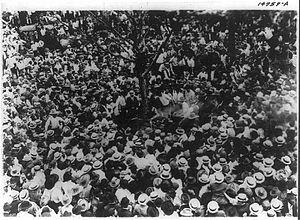
Jesse Washington est un ouvrier agricole afro-américain lynché à Waco au Texas le 15 mai 1916. Washington est âgé de 17 ans lorsqu'il est accusé du viol et du meurtre de la femme de son employeur à Robinson dans le Texas. Il n'y a aucun témoin oculaire de l'agression mais il est vu à proximité de la maison vers l'heure du meurtre. Rapidement arrêté, il est interrogé par le shérif du comté de McLennan et finit par avouer.